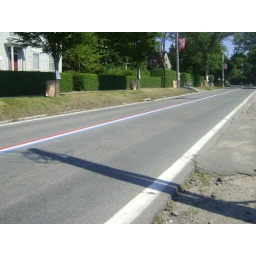
Red, white and blue strip in the road